Gustavo Moncayo

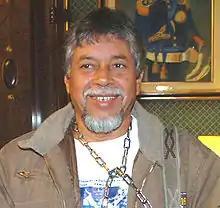
Gustavo Guillermo Moncayo Rincón in 2008

Gustavo Guillermo Moncayo Rincón (29 November 1952 – 15 November 2022), popularly known as El caminante por la paz (Spanish for the Walker for Peace), was a Colombian teacher who in 2007 walked 1,186 km from his hometown Sandoná, in the department of Nariño in the south of Colombia to the capital city Bogotá, seeking to promote an agreement for the release of his son Pablo Emilio who had been a prisoner of the guerrilla group FARC since 1997.